Shikha Singh

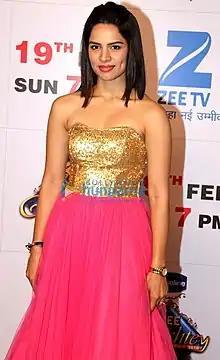
Singh attending the function of Zee Rishtey Awards in 2018

Shikha Singh Shah (born 7 February 1986) is an Indian actress notable for her work in Indian television industry.